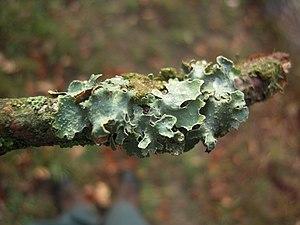
Parmelia sulcata
Les lichens, appelés aussi champignons lichénisés ou champignons lichénisants, sont des organismes composites résultant d'une symbiose entre au moins un champignon hétérotrophe appelé mycobionte, généralement prépondérant dans la plupart des genres, et des cellules microscopiques possédant de la chlorophylle nommées « photobiontes ». Ils sont classés dans le phylum des Fungi.
Parmelia sulcata est une espèce de champignons lichénisés de la famille des Parmeliaceae. Il s’agit d’un lichen à répartition cosmopolite, l’une des espèces les plus répandues dans le monde entier.